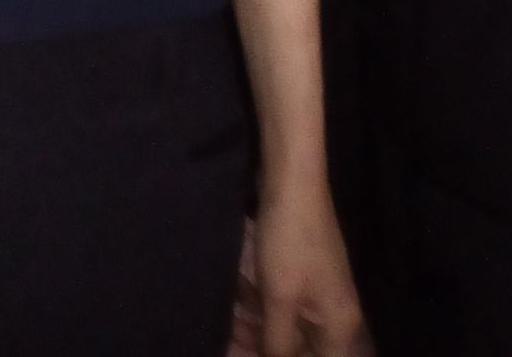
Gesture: no_gesture